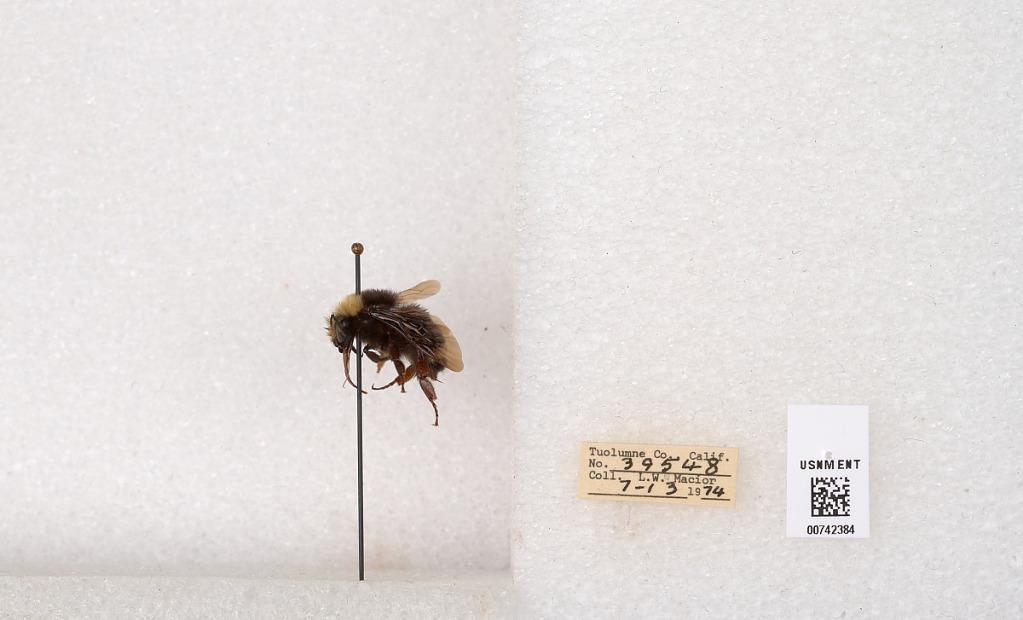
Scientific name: Bombus (Pyrobombus) vosnesenskii Radoszkowski
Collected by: L. Macior
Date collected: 1974-7-13
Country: United States
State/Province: California
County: Tuolumne
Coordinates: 38.0276, -119.955